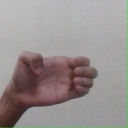
अक्षर: ख